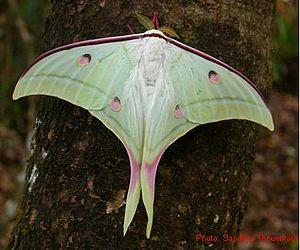
Le genre Actias regroupe des lépidoptères appartenant à la famille des Saturniidae, à la sous-famille des Saturniinae.
Actias selene est une espèce de papillons de la famille des Saturniidae, dont le nom vernaculaire est papillon lune indien. Il est populaire chez les entomologistes amateurs ou dans certaines fermes à papillons qui en achètent des œufs ou des cocons pour les faire éclore. Ce type de pratique pouvant être une menace si les individus sont prélevés dans la nature.